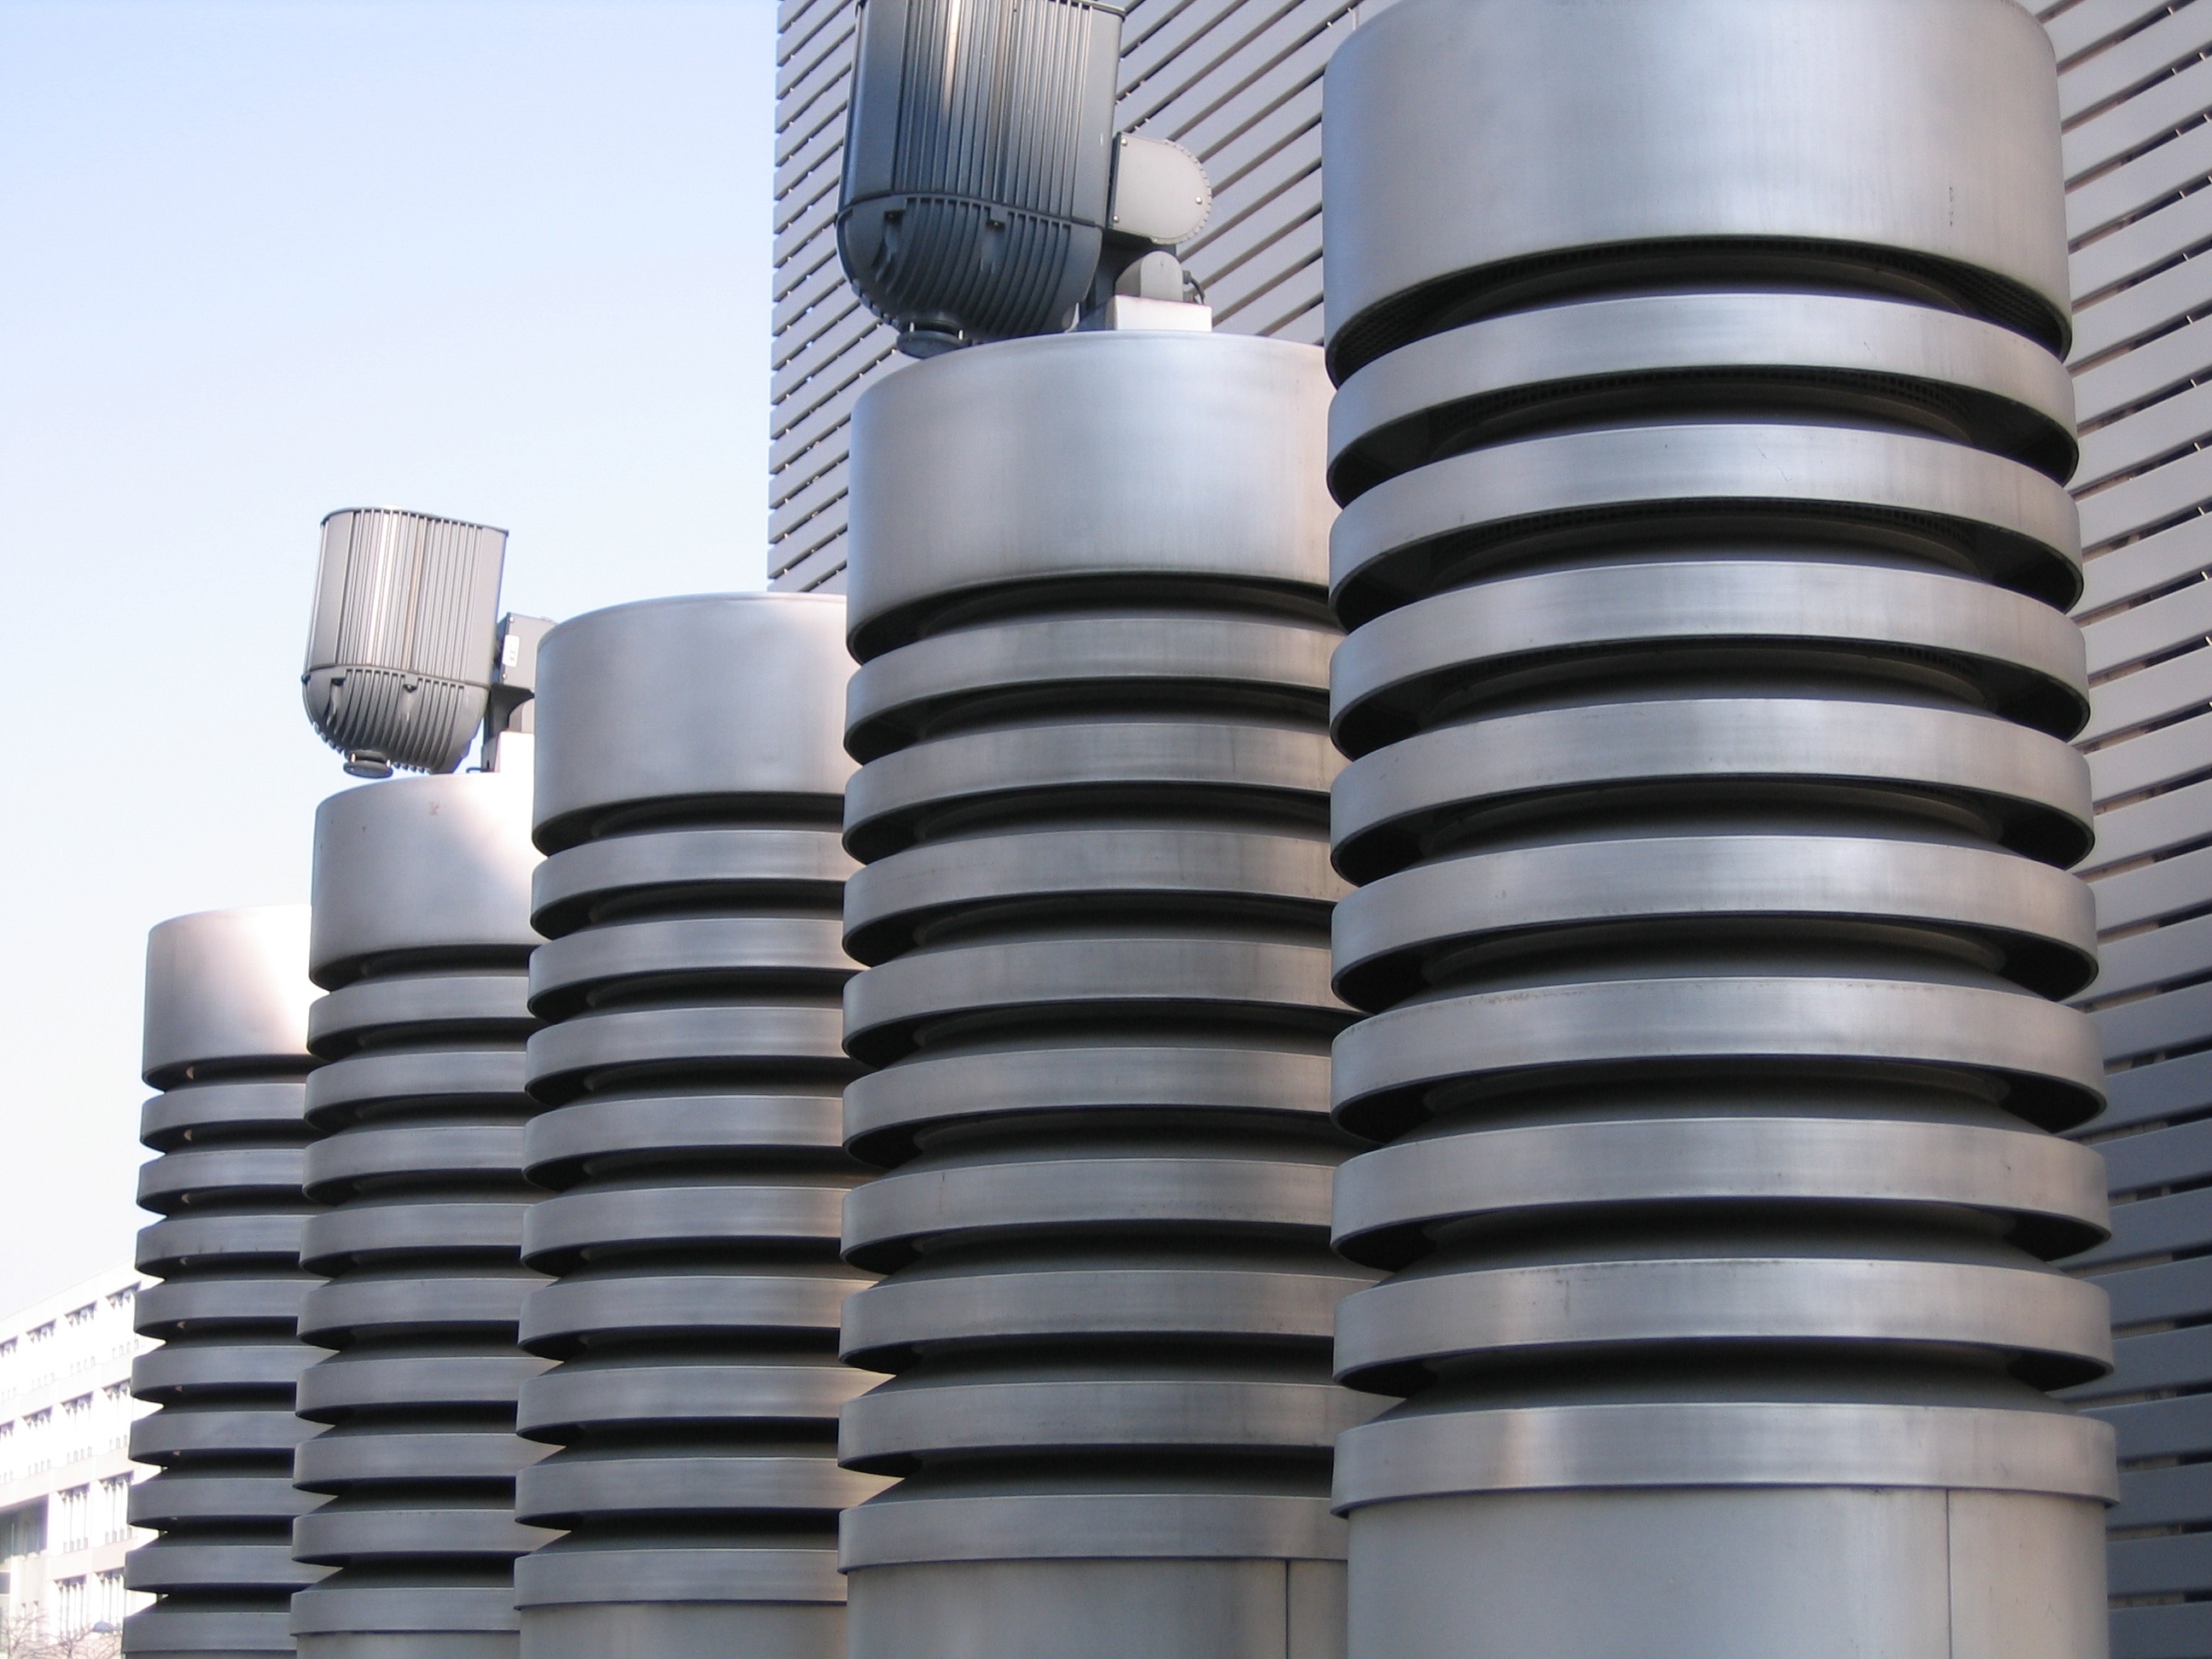
architecture, structure, perspective, skyscraper, column, geometry, lighting, tower block, interior design, symmetry, area, space geometry, rotating cylinder, santa p lten, rotating surface